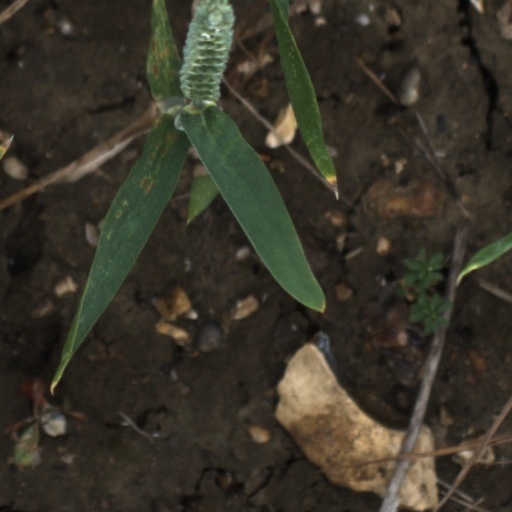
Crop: wheat